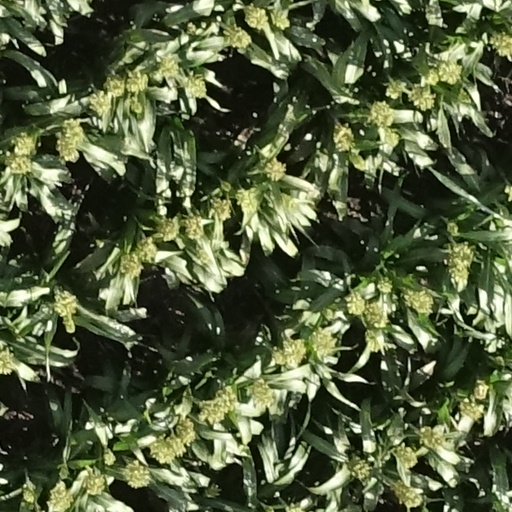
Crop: sorghum